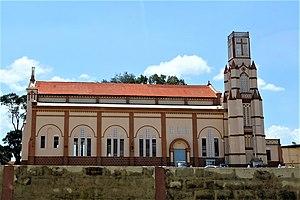
Porto-Novo est la capitale du Bénin, située dans le sud du pays, près de la côte Atlantique. Elle est la ville par excellence des ethnies Goun et Yoruba et de la minorité ethnique tori. En langue goun-gbe, Porto-Novo est appelé généralement Hogbonou et Adjatchey par les Yorubas.